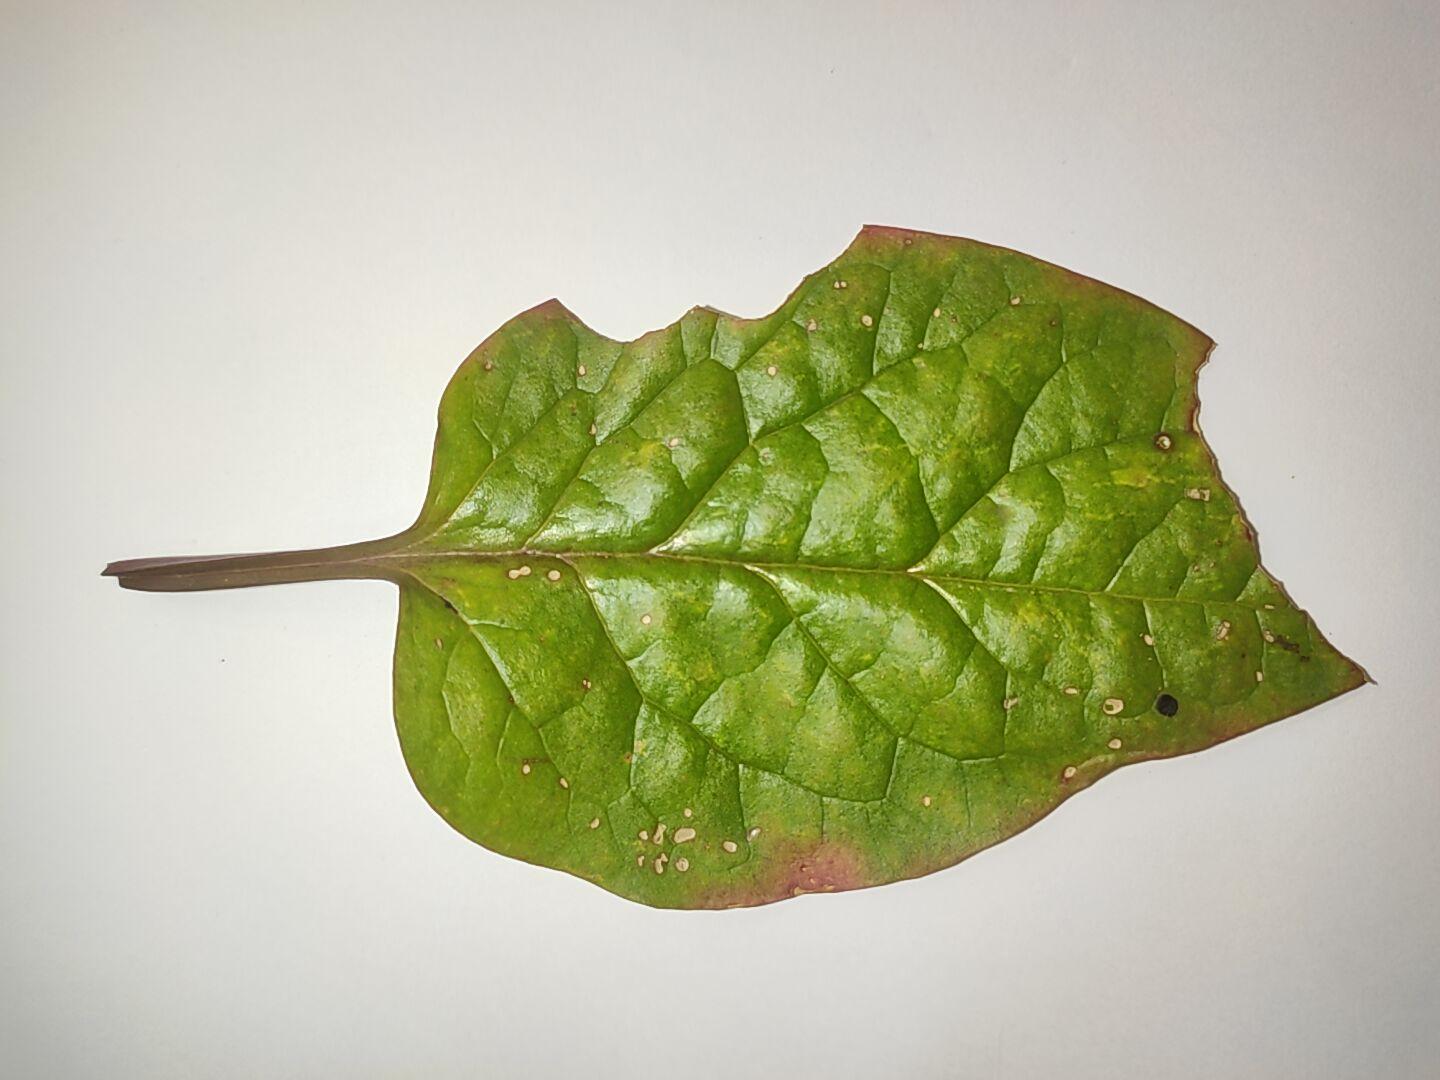
Label: straw_mite